Earl Miner

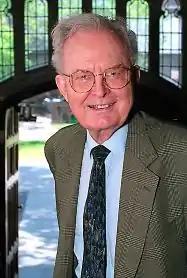
Professor Earl Miner at Princeton

Earl Roy Miner (February 21, 1927 – April 17, 2004) was a professor at Princeton University, and a noted scholar of Japanese literature and especially Japanese poetry; he was also active in early modern English literature (for instance, his obituary in "The New York Times" notes that a critical edition of John Milton's "Paradise Lost" was in the process of being published when he died). He was a major critical authority on John Dryden. He earned his bachelor's degree in Japanese studies and master's and doctoral degrees in English from the University of Minnesota; with this PhD, he joined the English faculty at Williams College (1953–1955) and at UCLA (1955–1972), whereupon he joined Princeton in 1972.